T. Claude Ryan

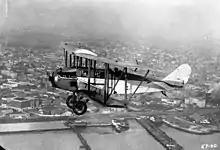
Ryan-Standard, a Ryan conversion of a Standard J-1 trainer

One of Ryan's students was a wealthy young stock broker and real-estate developer named Benjamin Franklin Mahoney, with whom Ryan formed a business partnership. Ryan and Mahoney bought the Douglas Cloudster, which Bowlus modified to carry 10 passengers in comfort. The pilot and co-pilot sat side by side in an open cockpit.